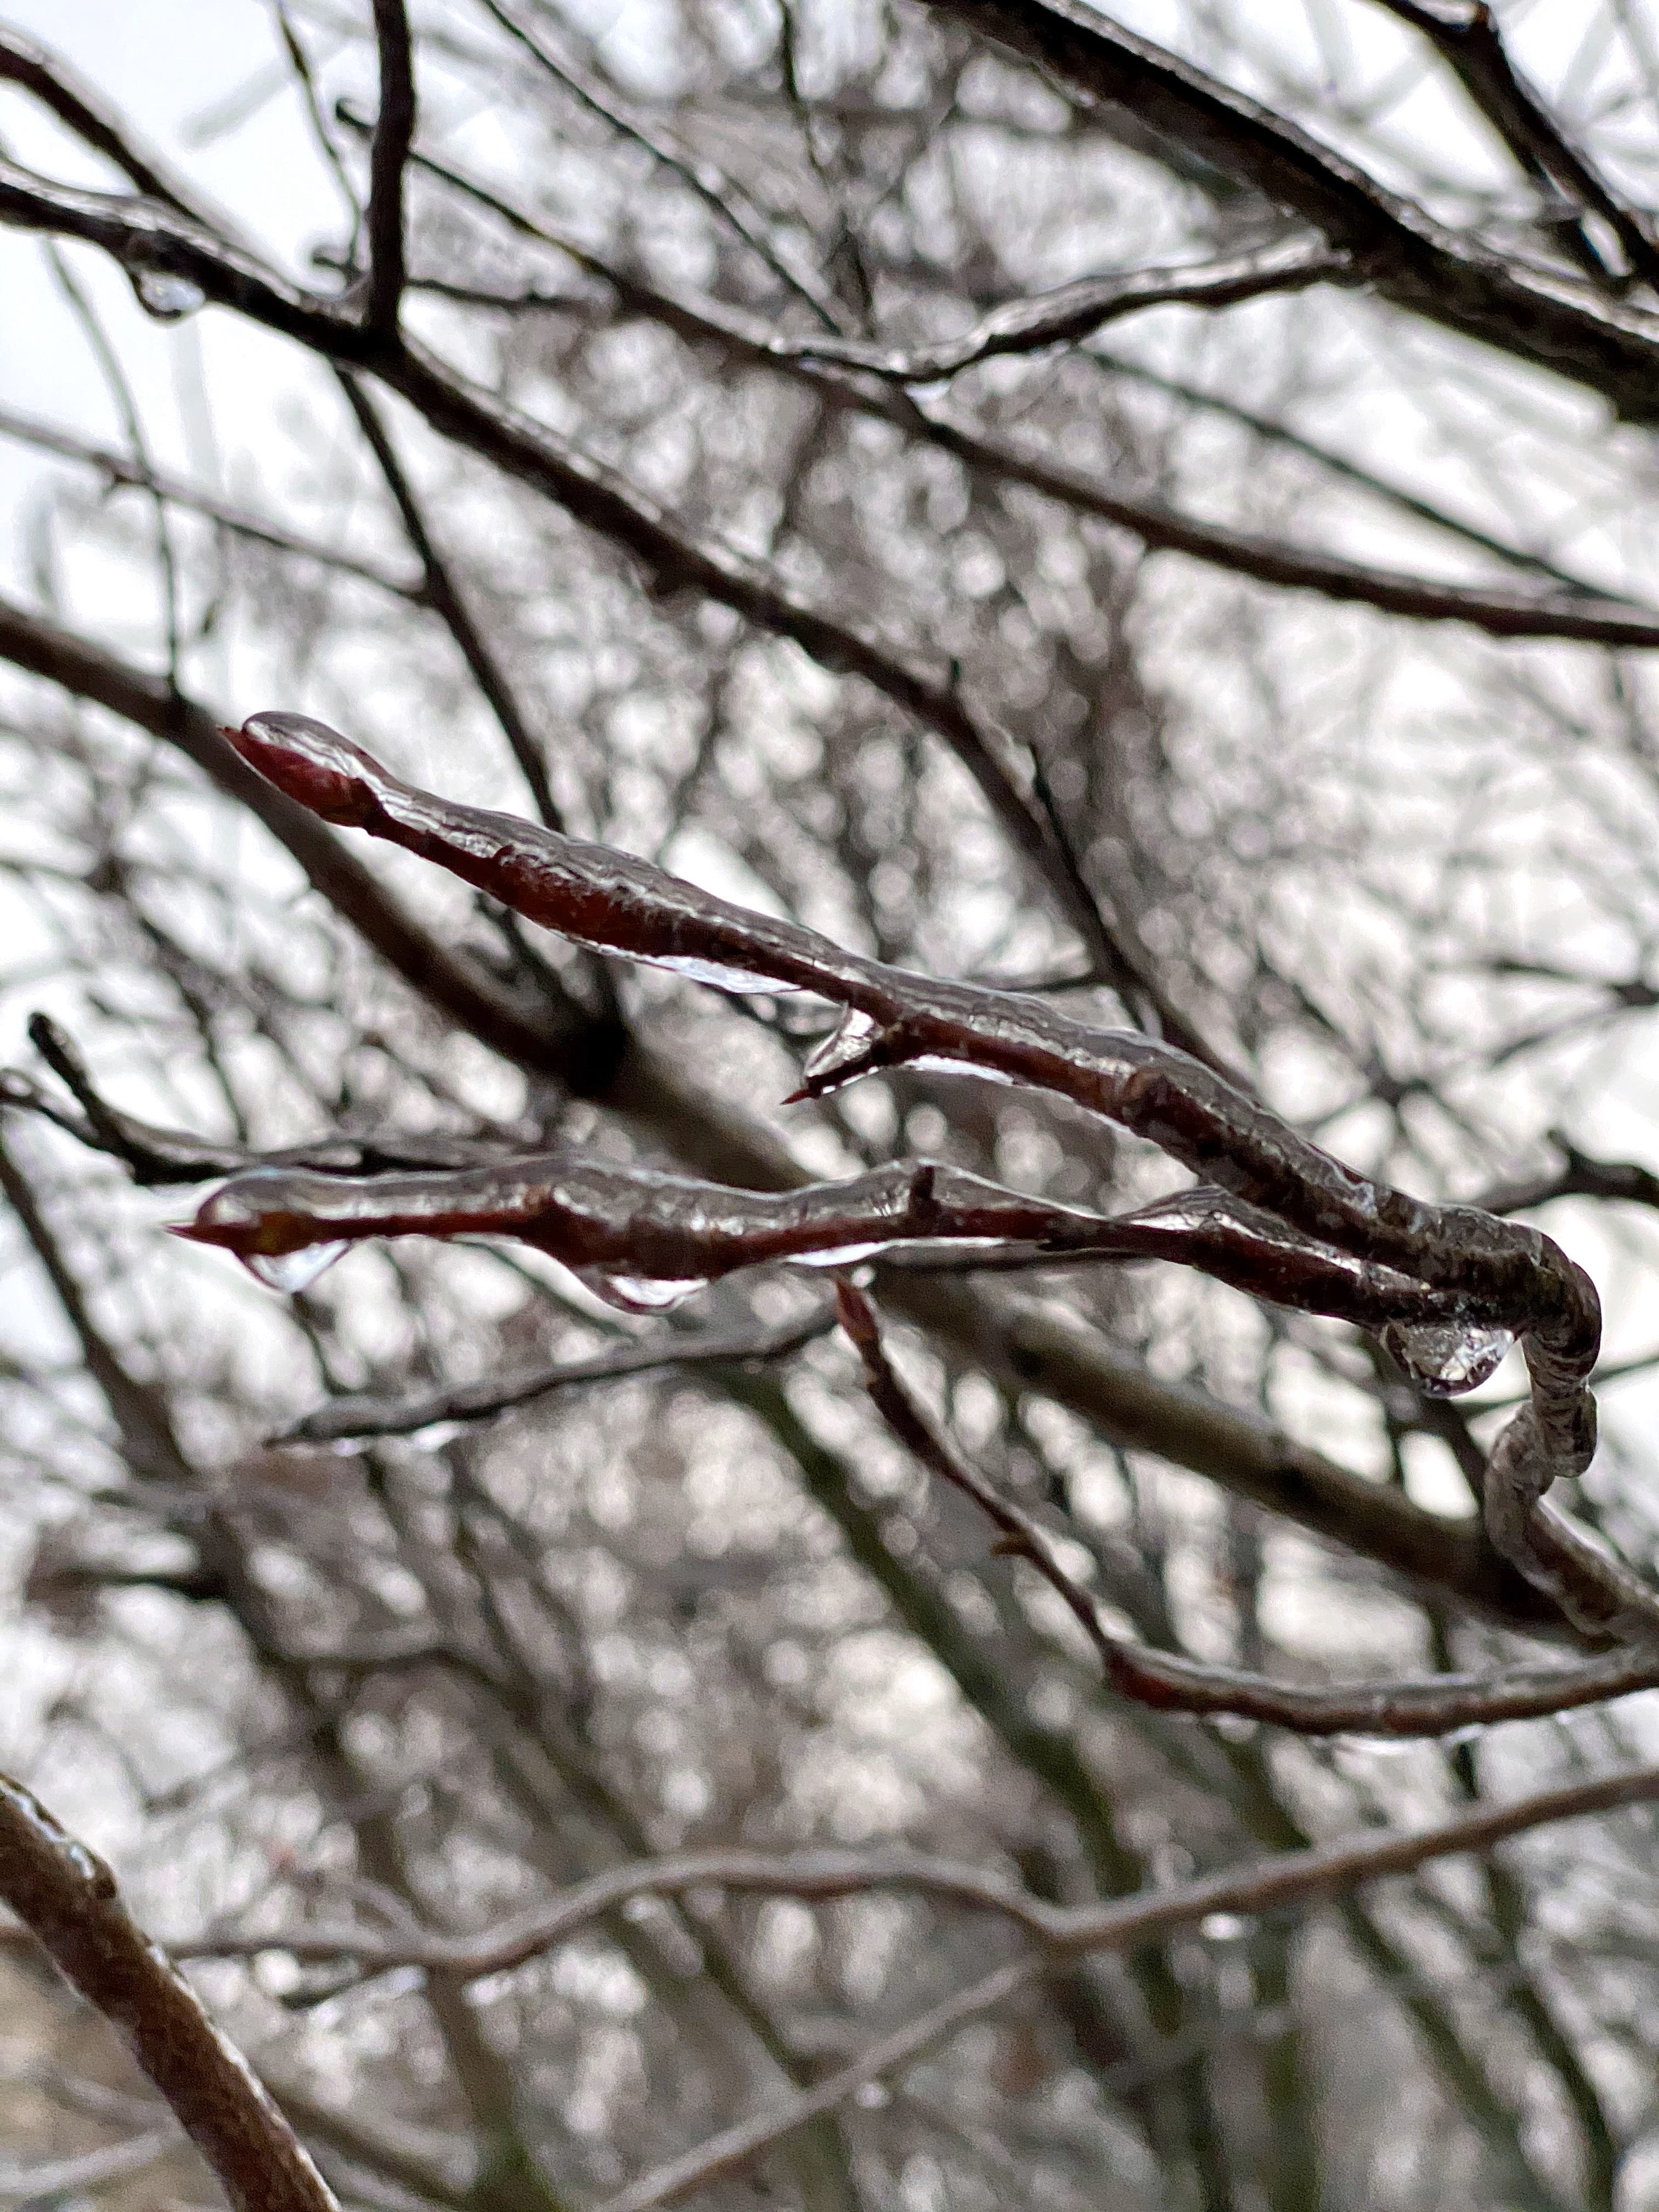
Branches and droplets
Many tree branches stretch in every direction, and in the background, there is a feeling of winter weather. Water droplets look like a crystals on them and give us a hidden message that it was raining a while before, enhancing the feeling of cold.
A close shot captures a winter scene of a network of branches carrying water droplets. the blurred white background enhances the feeling of cold. the scattered droplets on the branches look like a winter substitute for the green leaves looking like crystal flowers on the branches.
Labels: Ice, Nature, Outdoors, Winter, Weather, Snow, Animal, Insect, Invertebrate, Frost, Icicle
Camera: Apple iPhone 11 Pro Max
Lens: iPhone 11 Pro Max back triple camera 6mm f/2
Aperture: F2
Exposure: 1/104 sec
ISO: 160
Focal length: 6